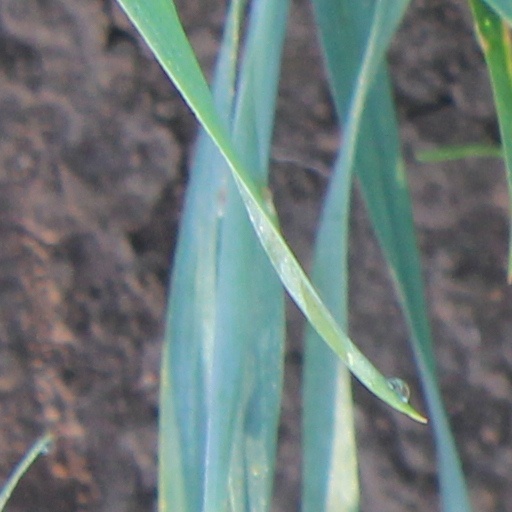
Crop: wheat